Va'etchanan

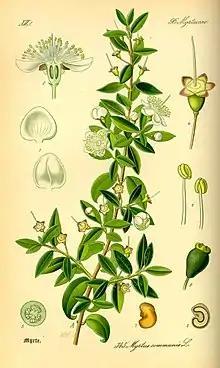
myrtle

Reading Exodus 20:1, "And God spoke all these words, saying," the Mekhilta of Rabbi Ishmael taught that God spoke the Ten Commandments in one utterance, in a manner of speech of which human beings are incapable.